Contrakultura Films

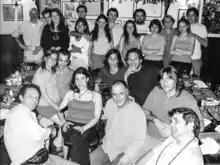
Contrakultura Staff & Crew, 2005

The initial “Contrakultural series" was known as “Perfiles”, and was made of thirteen biographical documentaries. The series was presented at the Biennial Northeast Regional Meeting "Luso-Hispanic Presence in the Changing Cultural Landscape of America", organized by the American Association of Teachers of Spanish and Portuguese at Yale University.